RMS Duchess of Atholl

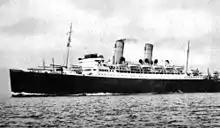
, which sailed with "Duchess of Atholl" in Convoy WS 7 in 1941 and Convoy WS 21P in 1942

On 13 July 1928 "Duchess of Atholl" left Liverpool on her maiden voyage to Montreal, six weeks after "Duchess of Bedford". That same year "Duchess of Atholl" set a record of six days and 13 hours for an eastbound crossing from Canada to Liverpool, but she held the record for only a month.